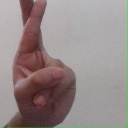
अक्षर: र